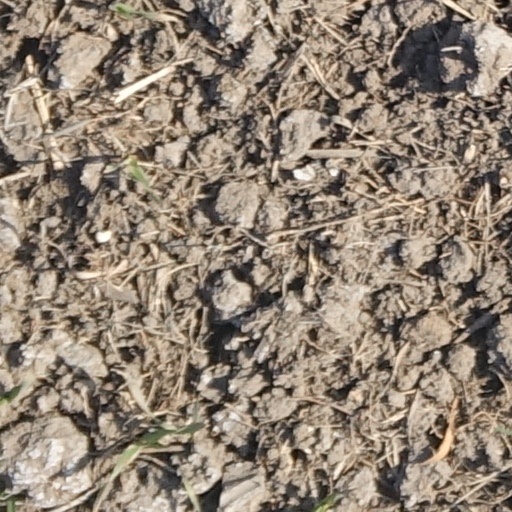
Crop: wheat